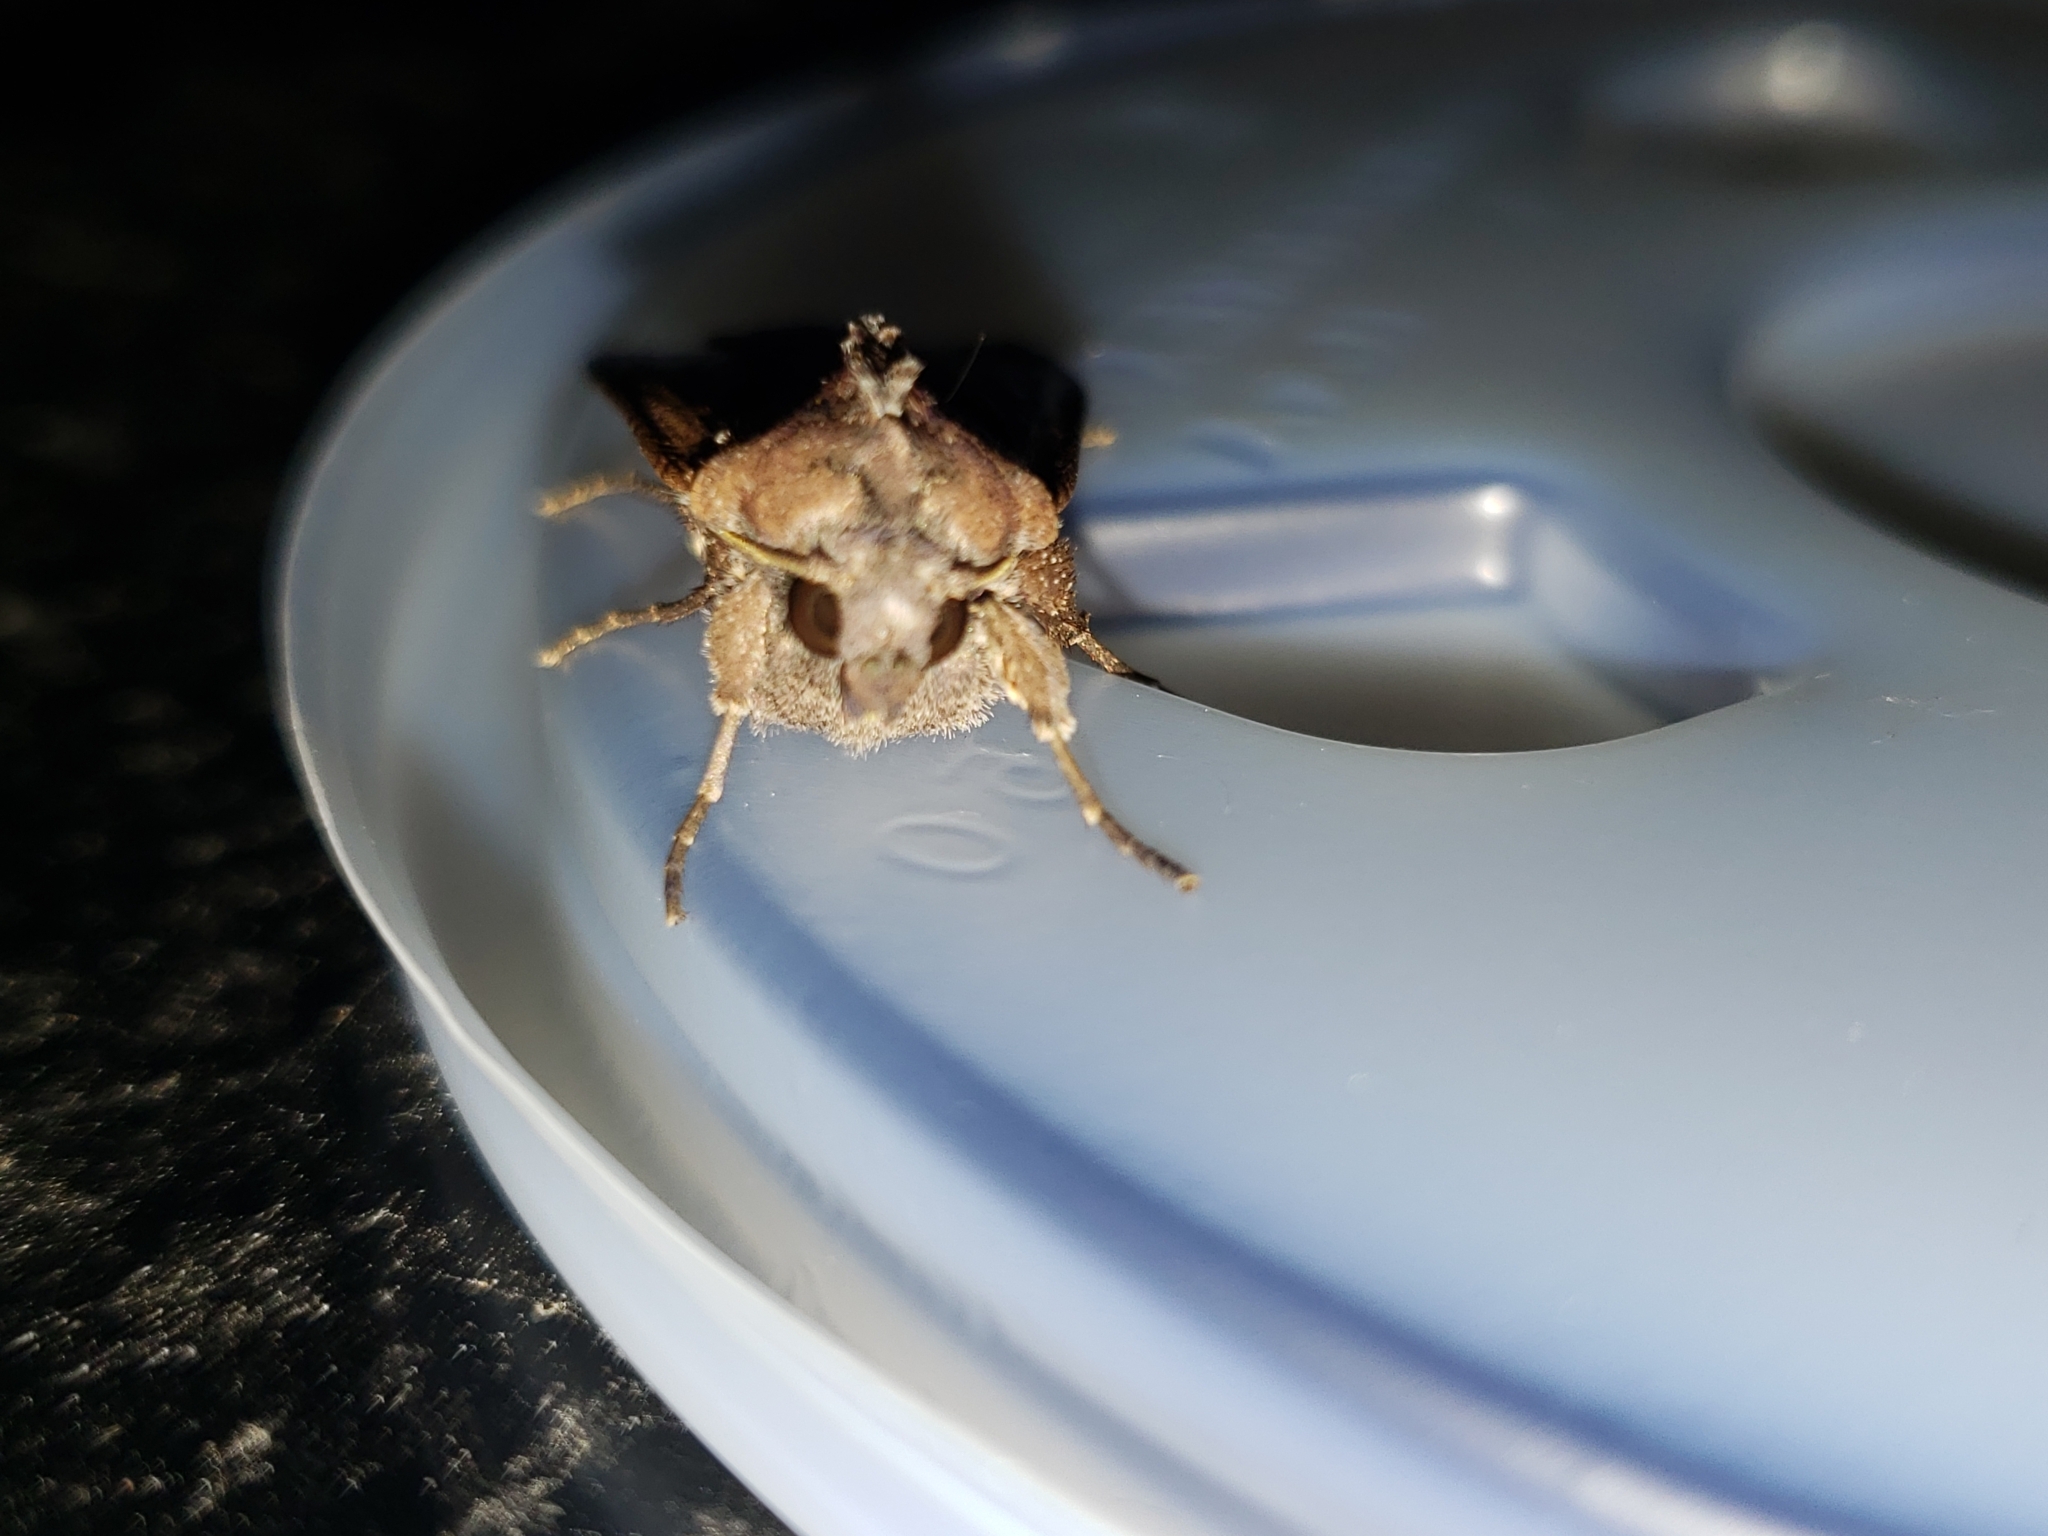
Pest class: cutworms